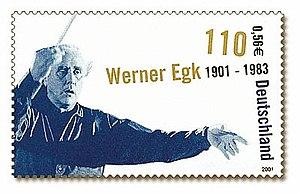
Werner Egk, de son vrai nom Werner Joseph Mayer, est un compositeur allemand né le 17 mai 1901 à Auchsesheim près de Donauworth et mort le 10 juillet 1983 à Inning am Ammersee.